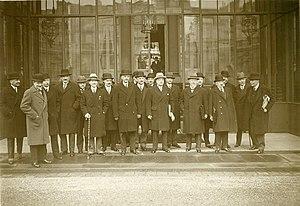
Le gouvernement André Tardieu, photographie de Georges Devred, agence Rol, 1931. Inscription au verso
André Tardieu, né le 22 septembre 1876 à Paris et mort le 15 septembre 1945 à Menton, est un homme d'État français.
Le premier gouvernement André Tardieu est un gouvernement français de la Troisième République qui a duré du 3 novembre 1929 au 17 février 1930.